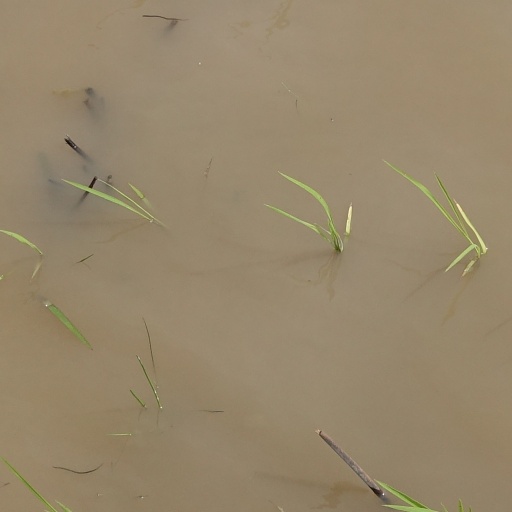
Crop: rice